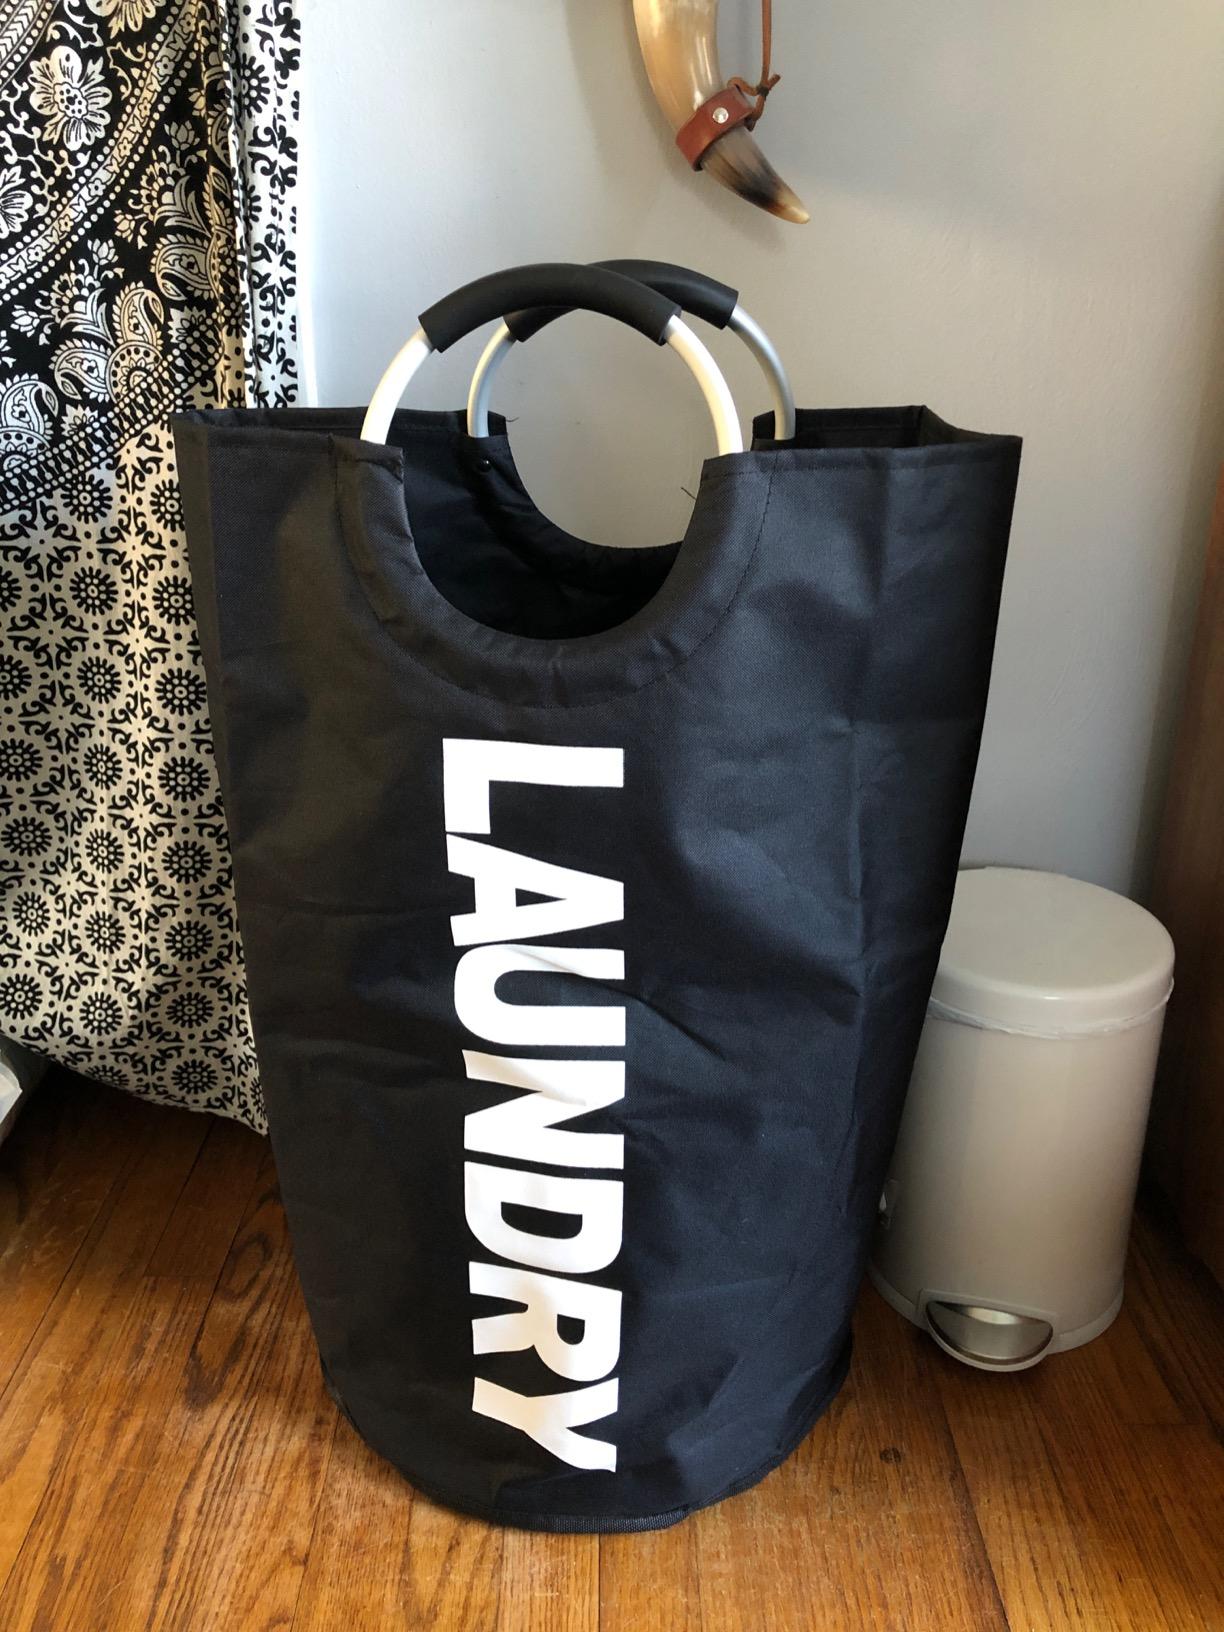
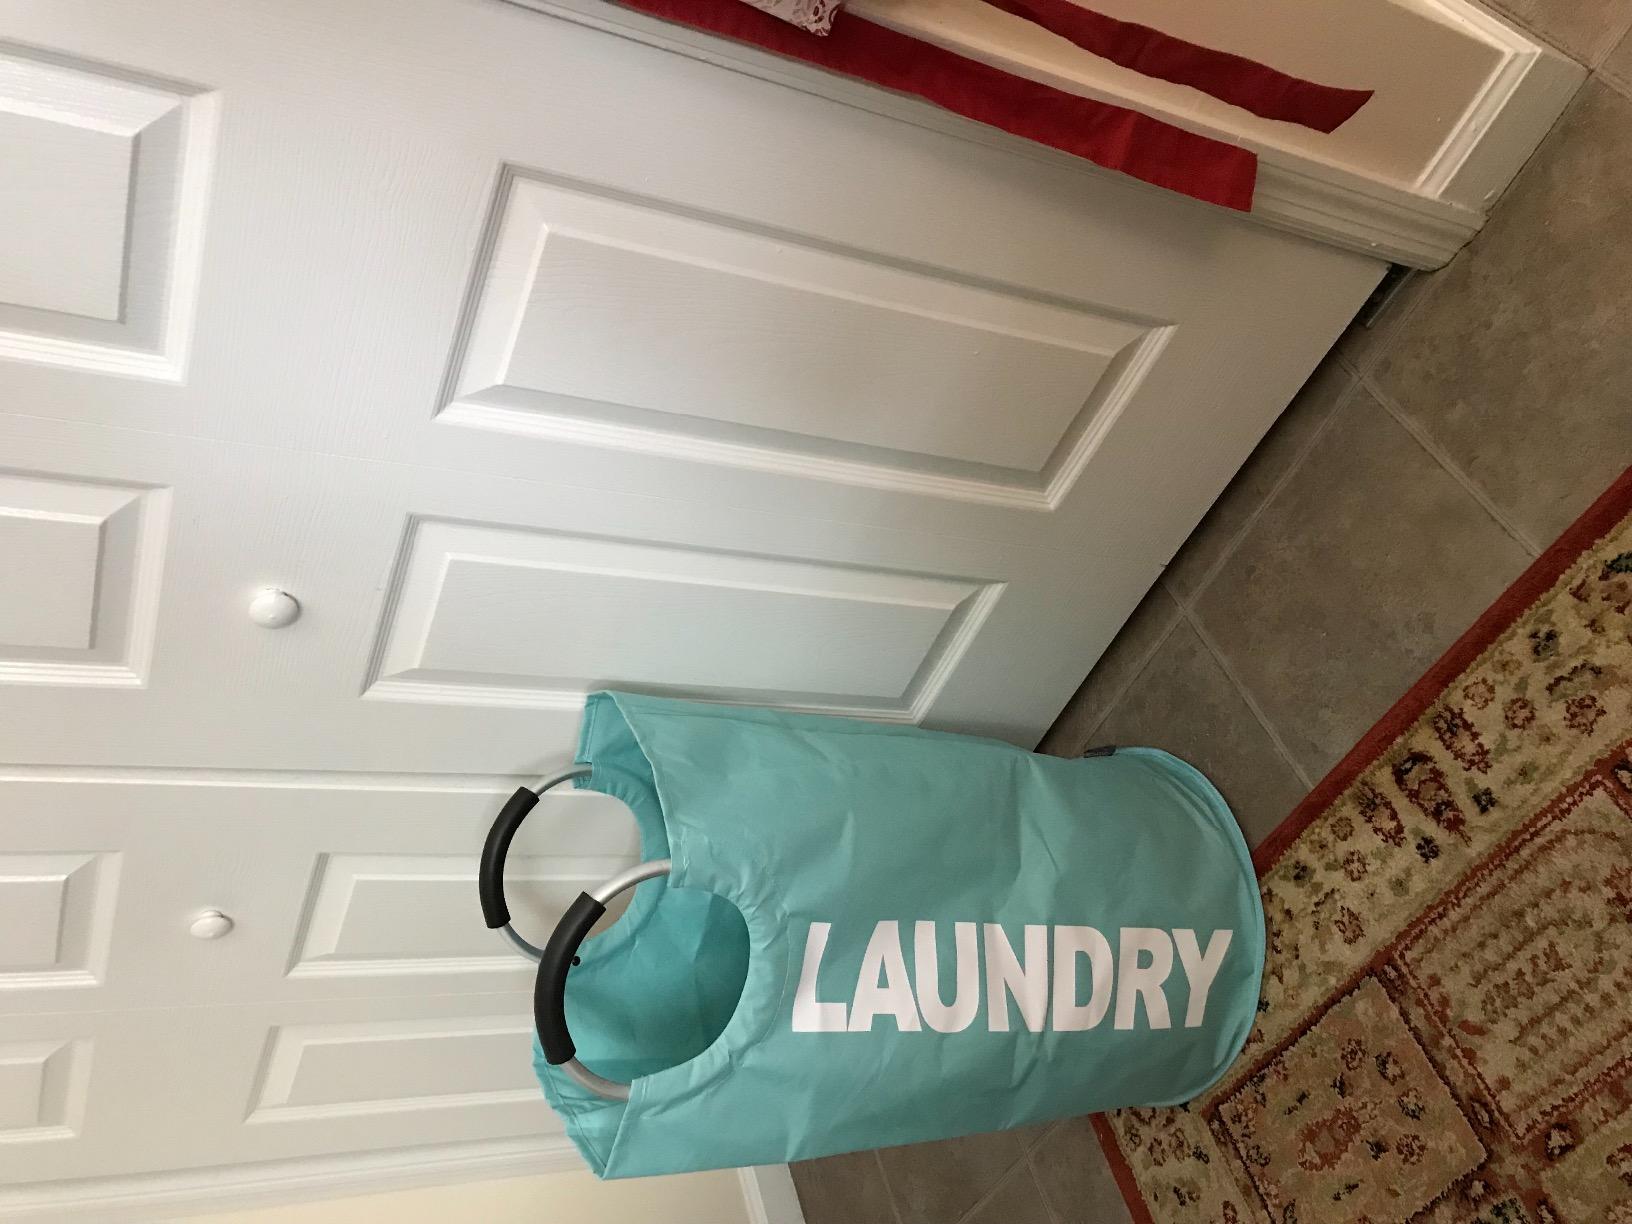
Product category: items_hamper
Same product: no